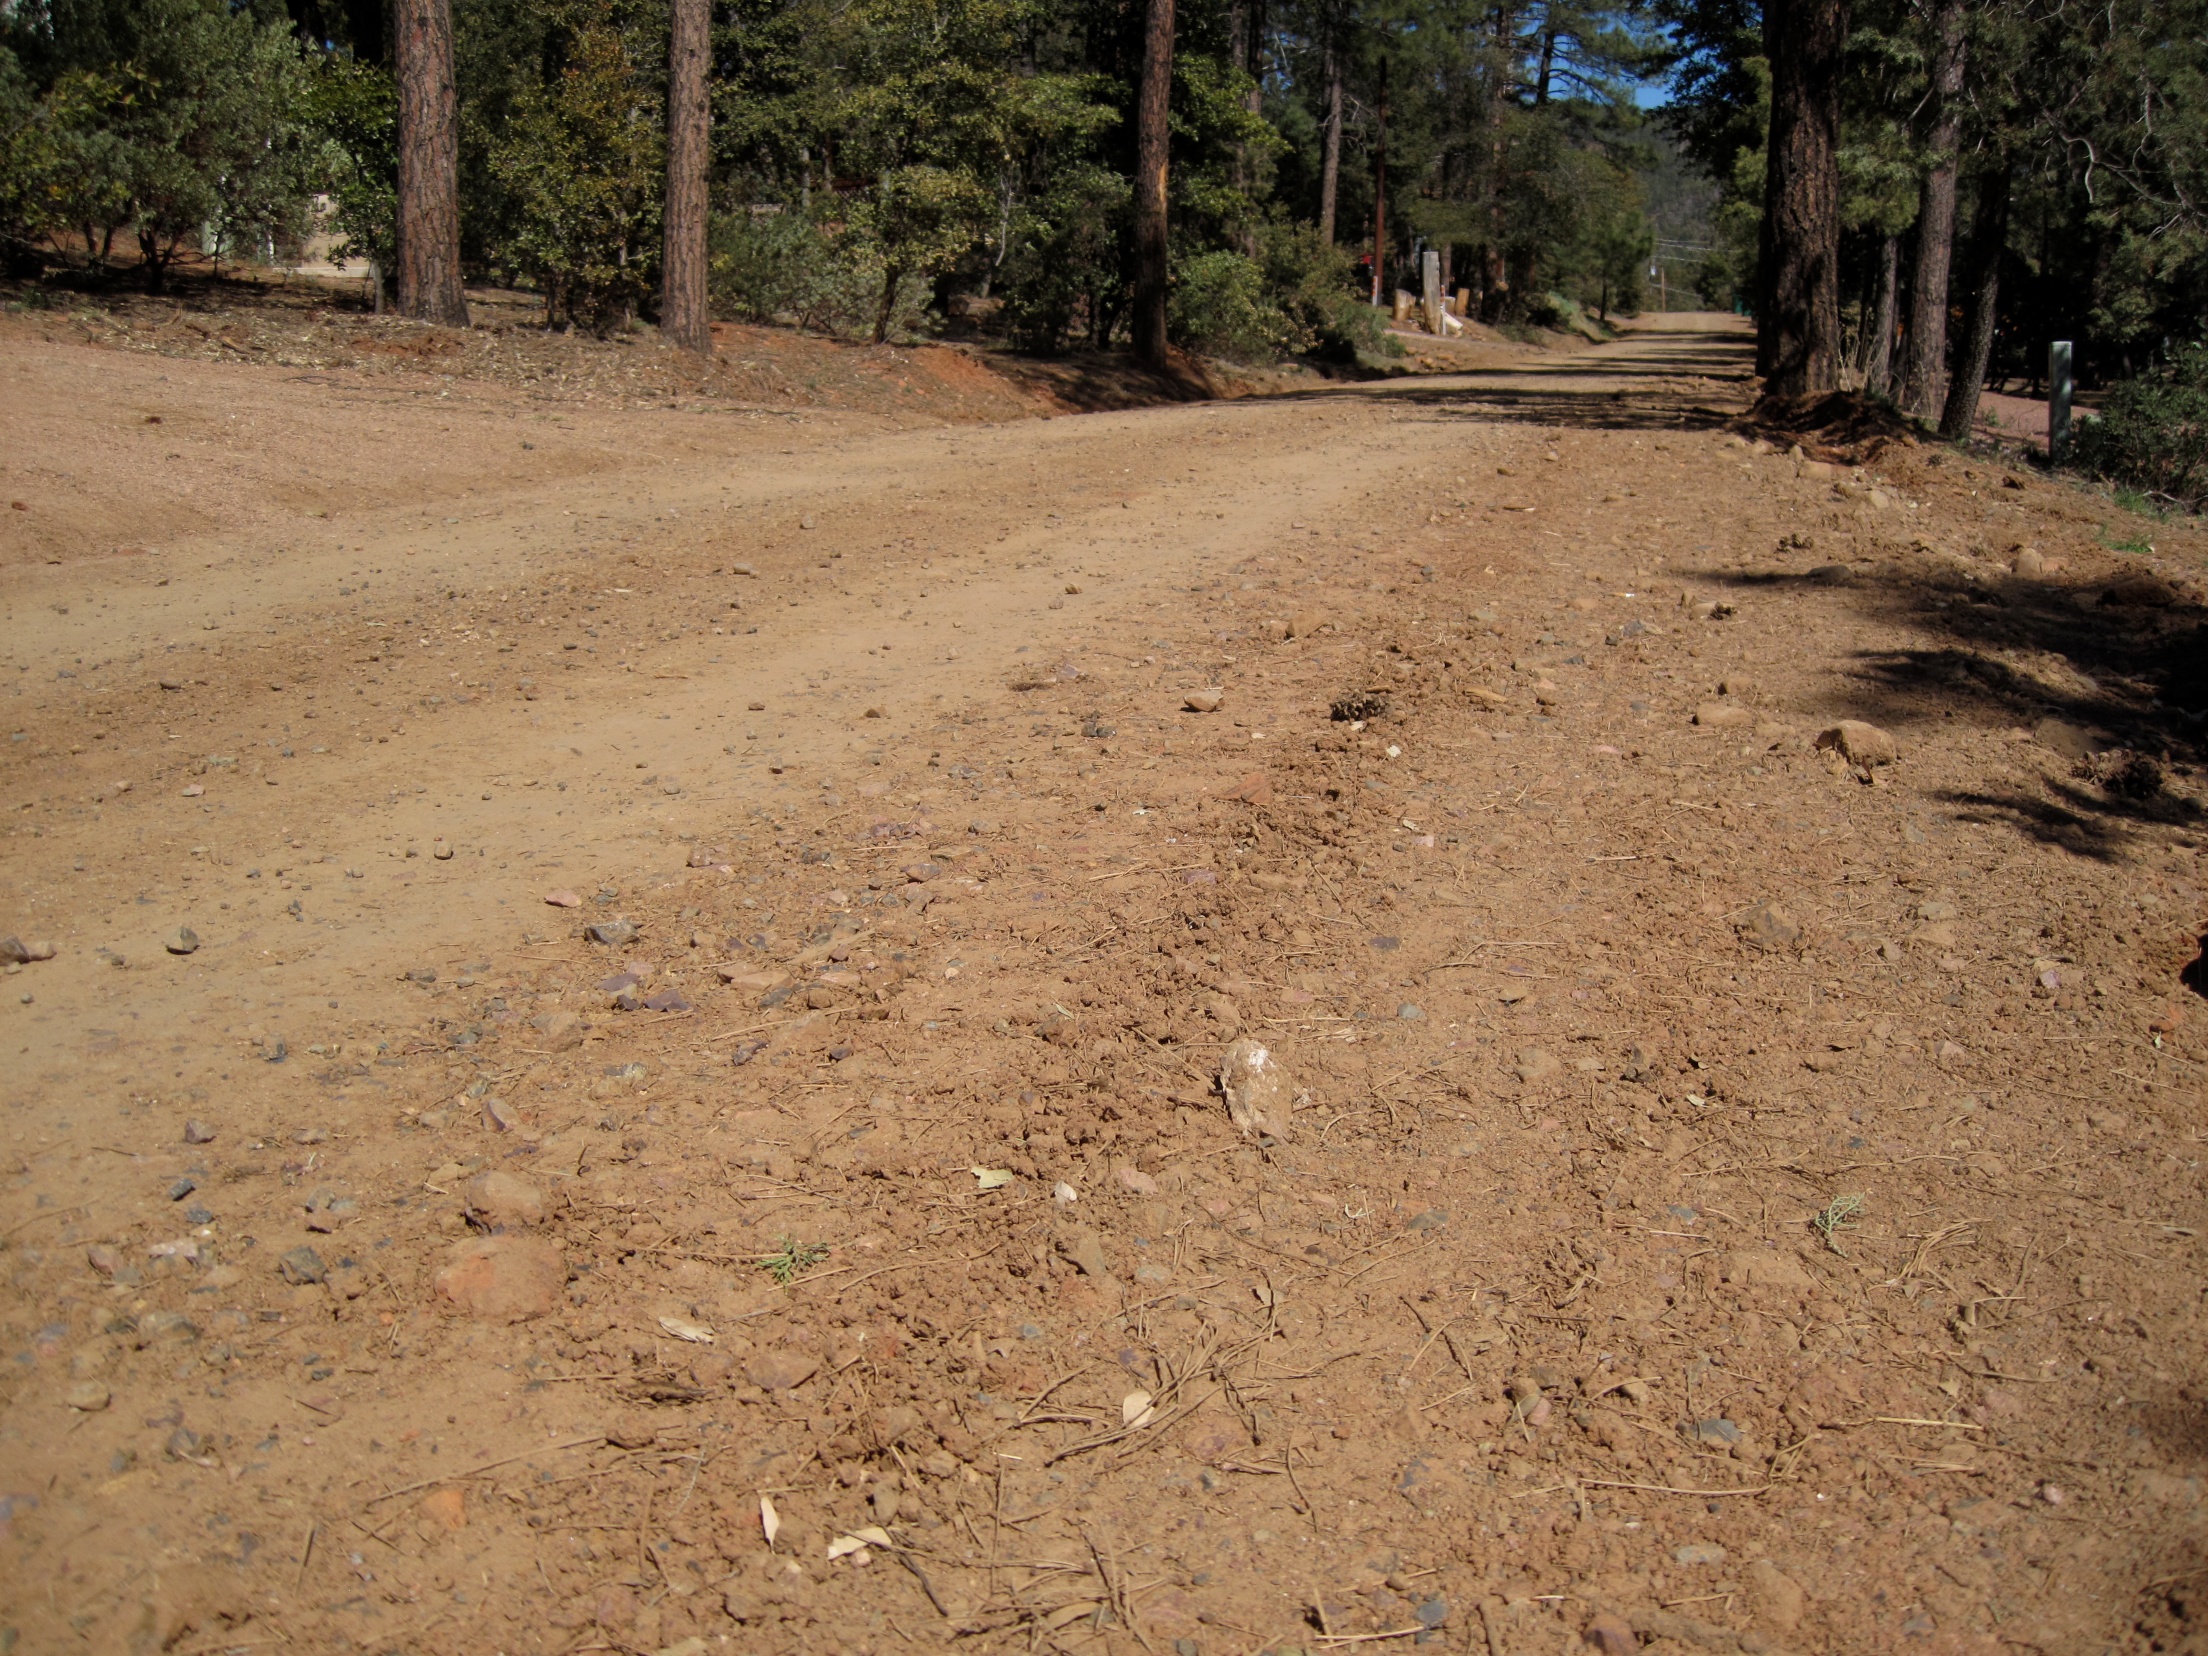
road, trail, dirt road, soil, infrastructure, road surface